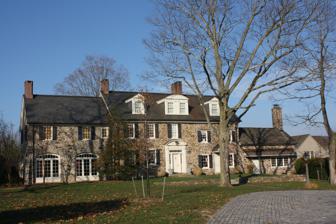
Building: London Purchase Farm
Country: United States of America
Year built: 1735
This article possibly contains original research . Please improve it by verifying the claims made and adding inline citations . Statements consisting only of original research should be removed. ( December 2023 ) ( Learn how and when to remove this message ) ( Learn how and when to remove this message ) United States historic place John Chapman House U.S. National Register of Historic Places London Purchase Farmhouse. November 2012. Location PA 232 and Eagle Road, Upper Makefield Township , Pennsylvania Nearest city New Hope, Pennsylvania Coordinates 40°18′46″N 74°56′57″W / 40.31278°N 74.94917°W / 40.31278; -74.94917 Built 1735 NRHP reference No. 74001757 Added to NRHP January 24, 1974 The London Purchase Farm , also known as the John Chapman House , is located on Eagle Road in Upper Makefield Township, Pennsylvania .  The house was listed on the National Register of Historic Places on January 24, 1974.  London Purchase Farm was one of the Headquarters for George Washington's army in December 1776.  Both General Henry Knox and Captain Alexander Hamilton were stationed here, before the Crossing of the Delaware River and the Battle of Trenton. History The farm was within a tract of 5,000 acres purchased by the London Land Company of Pennsylvania in 1699.  The company leased most of the land to individuals for the next sixty years.  About twenty percent of the land was apparently sold rather than leased. This portion of the London Company tract is connected to three generations of John Chapmans.  The first John Chapman who owned the Upper Makefield was actually the second of that name in Bucks County.  He was the son of the original immigrant John Chapman, one of the first settlers of Wrightstown Township immediately to the west of Upper Makefield Township.  John Chapman, the son (born 11 mo. 11, 1678), was surveyor for Bucks County for many years and was also a justice of the peace. On November 10, 1739, he married Ruth (the daughter of John and Mary Wilkinson, and had one son, John.  He lived and died in Wrightstown Township and did not live in Upper Makefield. The property was one of many owned by John Chapman, of Wrightstown.  In addition to owning property in Wrightstown and Upper Makefield, he owned 300 acres in Durham Township, Bucks County and 200 acres in New Jersey, a partial interest in a saw mill in Wrightstown and a grist mill northwest of Doylestown.  As Deputy Surveyor of Bucks County, John Chapman was a key figure in the famous Walking Purchase of 1737 that opened up nearly 1200 square miles of land to European development. There is no recorded deed for John Chapman’s purchase of what is now known as London Purchase Farm.  The earliest indication of his association with the property comes from a tax list. The 1733 tax list for Upper Makefield reveals that taxes were being paid on John Chapman’s estate. This reference is followed up by a 1736 road survey for what is today part of Eagle Road labeling the property as being owned by John Chapman, but occupied by William Griffin. John Chapman’s will dated April 6, 1743 gives a property to his son John Chapman when he turned 21 years of age. At the time his will was written, John Chapman lived in Wrightstown Township on a portion of a 536-acre property that he and his brother Abraham owned.  The will gave the homestead, the property occupied by William [Griffon] Griffin as well as a tract “lying by River Delaware where Joseph Don [Doan] liveth” to his son John. The fact that John Chapman willed his property to his son, John Chapman, in 1743 indicates that he actually held title to the property rather than renting it from the London Land Company.  The fact that there was a tenant on the property for at least a decade indicates that there was a house on the land. The oldest part of the Manor House was built circa 1735. The Carriage House was built in 1794 and the oldest part of the Barn was built in 1783, as per the date stones on the structures. The property is currently approximately 70 acres in size. At the death of surveyor John Chapman in 1743, his only son, John Chapman (August 18, 1740 – January 27, 1800) was only three when his father’s will was written. John Chapman officially inherited his father’s property when he turned twenty-one in 1761. This third generation John Chapman, studied Medicine in Philadelphia in 1763-64 and was eventually commonly referred to as Dr. John Chapman as a way to distinguish him from his grandfather, father and son, and cousins, of the same name. It is the third generation John Chapman that is most significantly associated with the property.  He is documented as living on his Upper Makefield property in the 1770s. It seems likely that the core of the current house was constructed in the 1760s (either at the time Dr. John Chapman took title to the property in 1761) or by the time of his marriage in 1767.  Dr. Chapman married Mercy Beaumont in 1767.  Mercy was the daughter of John Beaumont who owned over 500 acres of the land to the north and east of the Chapman property.  Beaumont’s tract included what is now known as Bowman’s Hill and extended along the Delaware River to include a ferry landing that became known as Beaumont's Ferry and the site of the future village of Brownsburg.  A family journal states that Dr. Chapman moved to the property “about the year 1772” where he resided for the remainder of his life. The Chapman house was the headquarters of the Artillery Battalion of the American Army under General Henry Knox and Colonel Alexander Hamilton in December 1776, as American troops were encamped in Bucks County after the long retreat across New Jersey, and from where they launched their attack against the Hessian troops encamped in Trenton, New Jersey on Christmas Eve, December 25, 1776. This was undoubtedly due to the fact that it was a large manor house and the home of someone who apparently embraced the Patriot cause. According to a neighbor, Peter Cattell, Washington visited the home several times for meetings with Knox and Hamilton. Of note, Hamilton was sick in bed, in the back portion of the house, for several days before joining Washington on the Christmas Eve Crossing of the Delaware River. John Chapman was a Representative to the Fifth Congress (from March 4, 1797-March 3, 1799); from Pennsylvania as a member of the Federalist Party. He worked closely at this time with Alexander Hamilton, who was the first Secretary of the Treasury.  According to the Biographical Dictionary of Congress, this John Chapman was born in Wrightstown Township, Bucks County, PA., October 18, 1740.  He was commissioned justice of the peace February 25, 1779, and was one of the justices commissioned judge of the court of common pleas of Bucks County, the same year. He was also a member of the Constitution Ratification Convention in Pennsylvania, and a member of the American Philosophical Society. No detailed records of houses exist for Upper Makefield until 1795.  At that time John Chapman “farmer and doctor” owned three farms.  The homestead farm of 255 acres had a “large stone house and stone barn”. The assessed value of the property in 1798 was $1,100 and was the highest assessment in the township. On February 5, 1800, Dr. John Chapman wrote his will in which he divided his property between his three sons, John, Seth and Josiah Chapman His son and namesake John received the portion of the property directly related to London Purchase Farm.  This John Chapman (born 1768-died 1840) owned the property until his death.  After his death, the majority of the property was purchased by his son, William R. Chapman. From the 1930s to the 1950s the house was owned by Henry and Paula Chapin, and operated as a farm with the help of their children, Charlotte, Anthony and Penney. In the summer of 1948, the owners rented the house to the Percival family. In 1957, the Nelson and Nondas Case bought the house and maintained ownership for three or four years. Mr. Henry Welling and Mr. & Mrs. John H. Welling owned the property and resided here from 1962 to 1966. Theodore N. Luz, wife Edith K. Luz, and their five children, Dennis, Nancy, Linda, Kristin and Michael occupied the home from 1966 to 1968. The James J. O'Brien family lived there in 1971. Since then the house has been sold several times. The property includes the main house, a barn, a carriage house, a guest house, and a pond. The O'Brien family owned the estate from August 1969 to October 1973. During this time the estate was situated on 10 acres (40,000 m 2 ) of land plus an additional 74 acres (30 ha) of surrounding property on which local farms planted soy bean and corn crops. It was during this period that the estate was placed on the National Register of Historic Places. References